Olof Mellberg

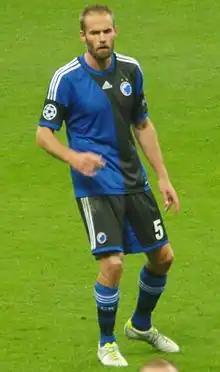
Mellberg with F.C. Copenhagen in 2013

Erik Olof Mellberg (born 3 September 1977) is a Swedish football manager and former professional player.